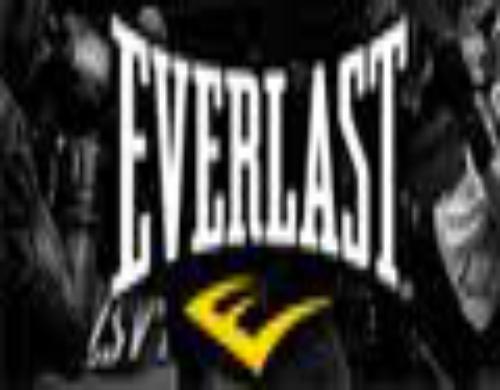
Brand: Everlast
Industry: Clothes